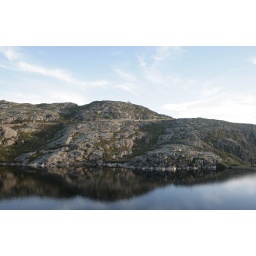
A lake in the mountain